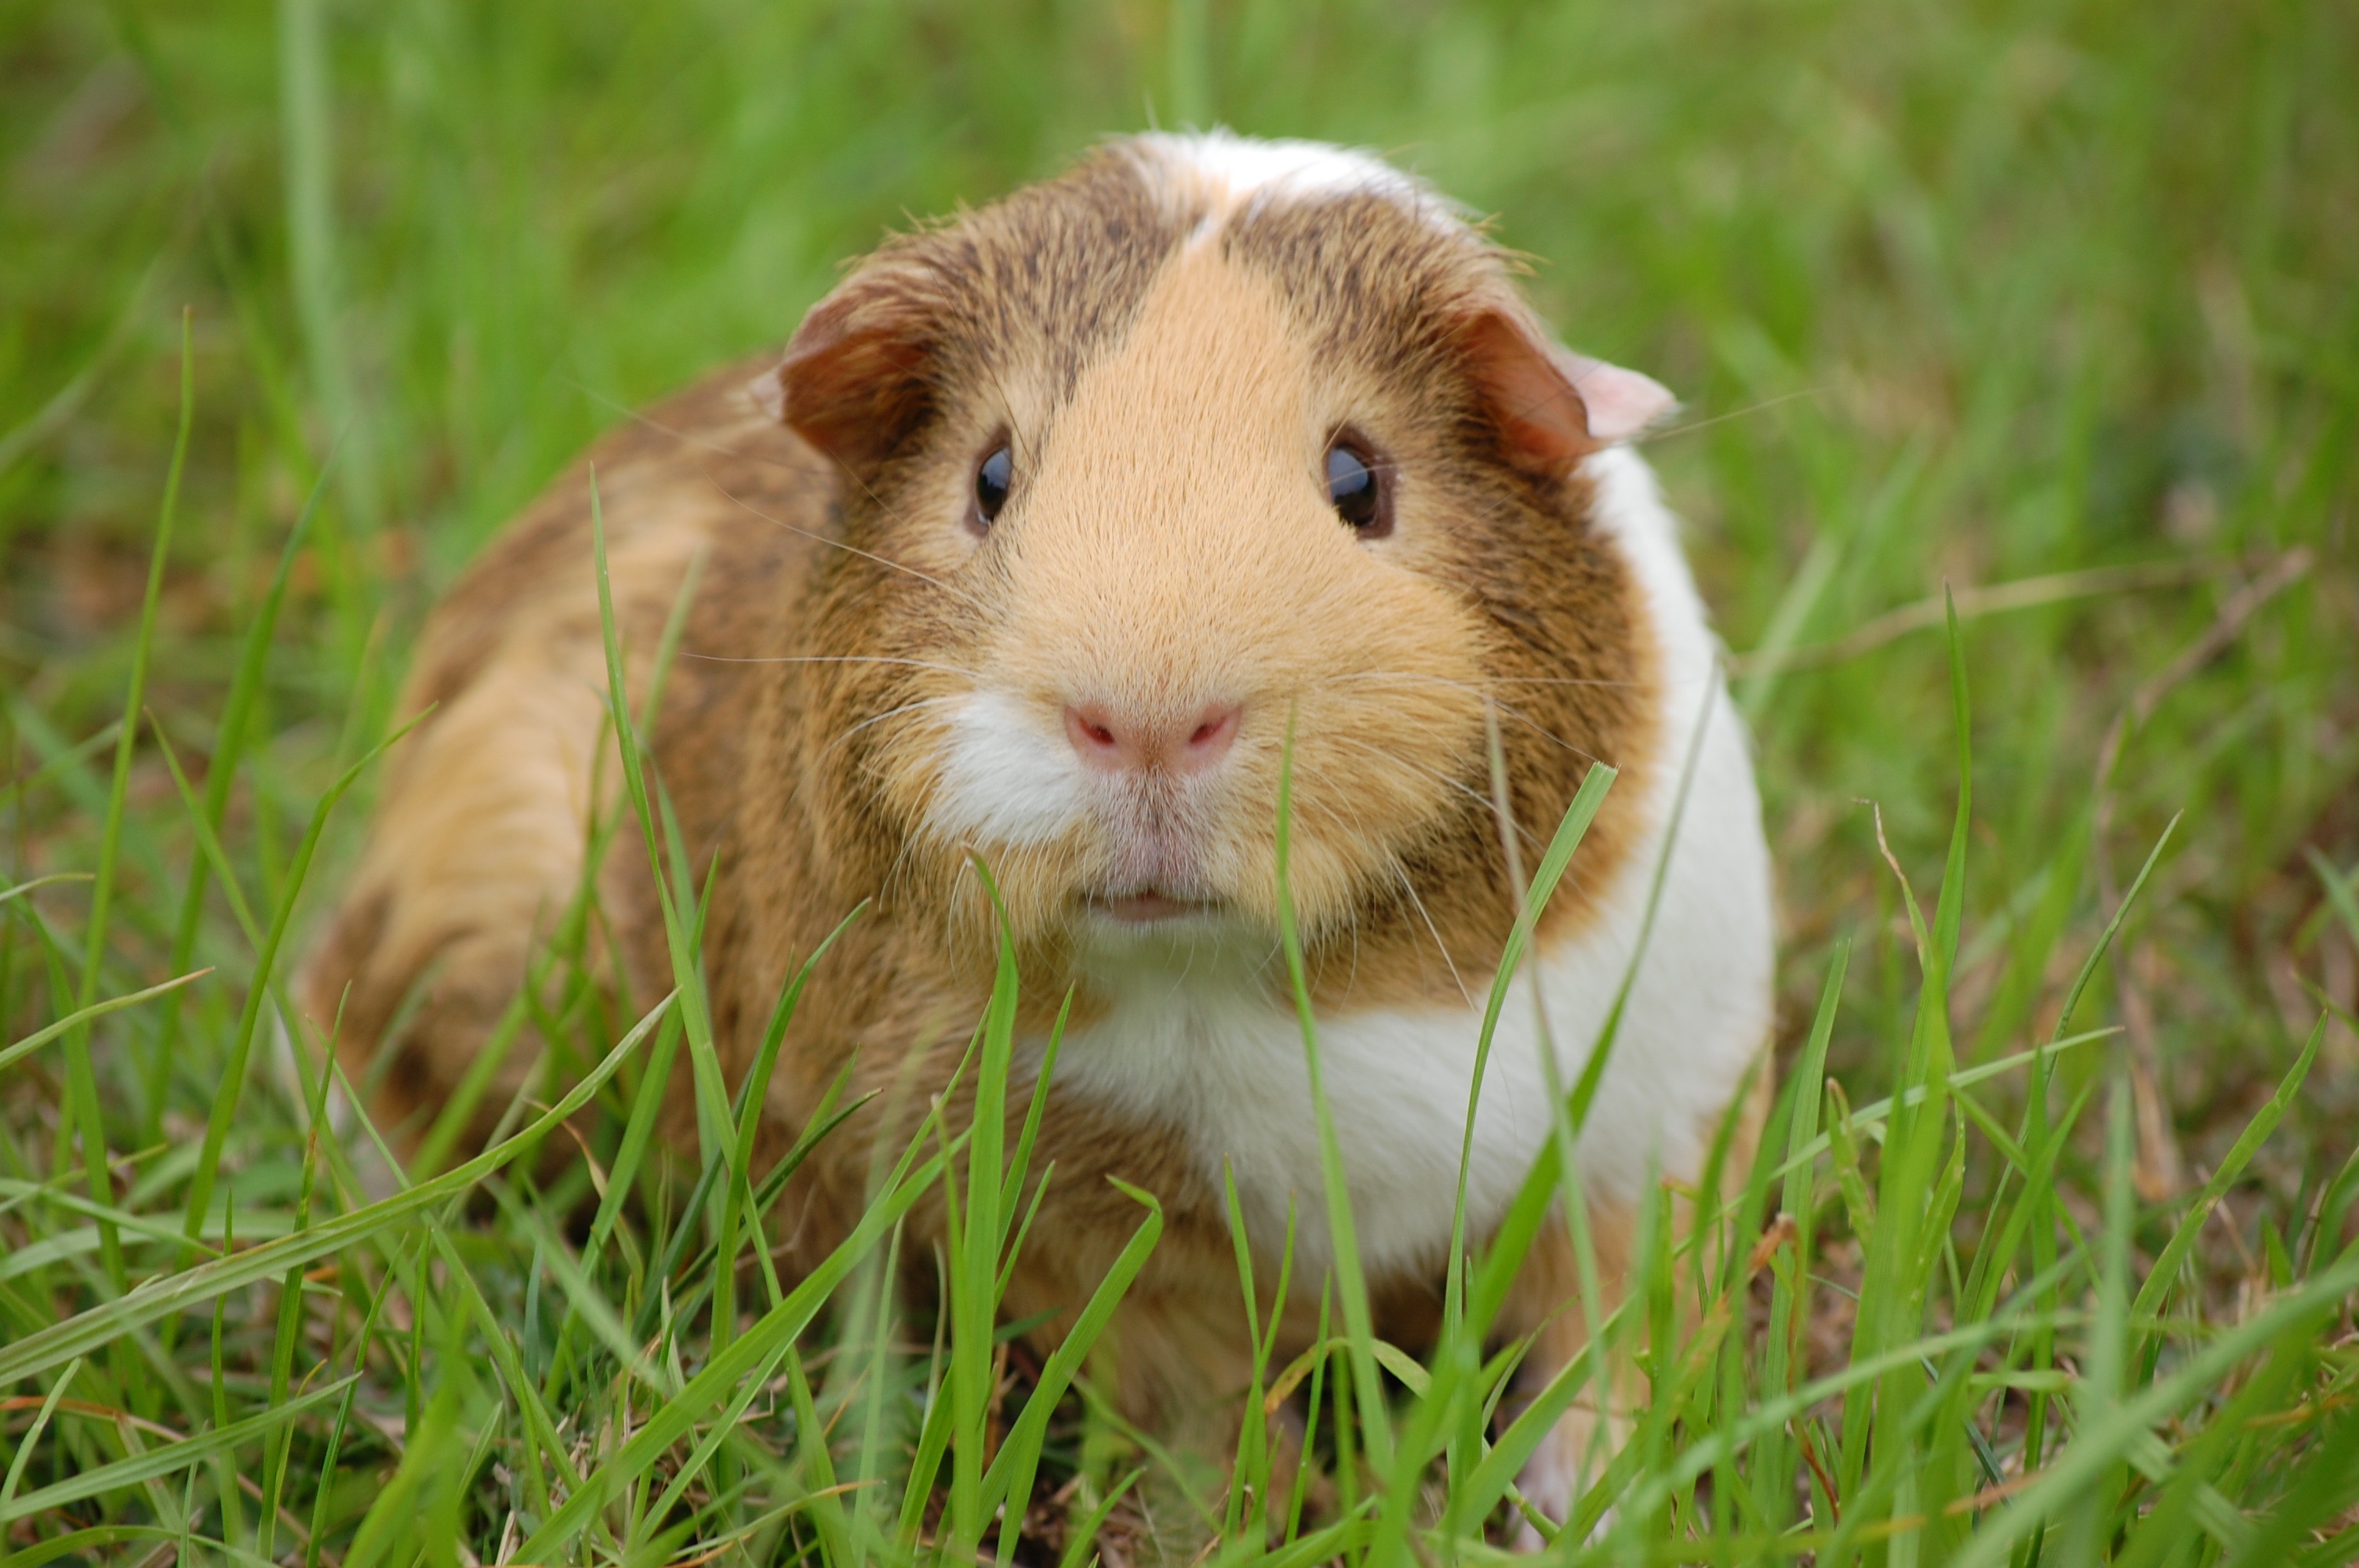
grass, meadow, prairie, animal, pet, pasture, mammal, rodent, fauna, guinea pig, whiskers, grassland, vertebrate, guinea, cavy, domestic rabbit